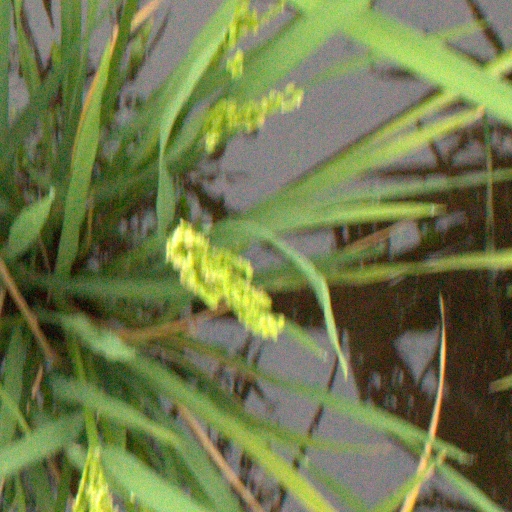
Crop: rice